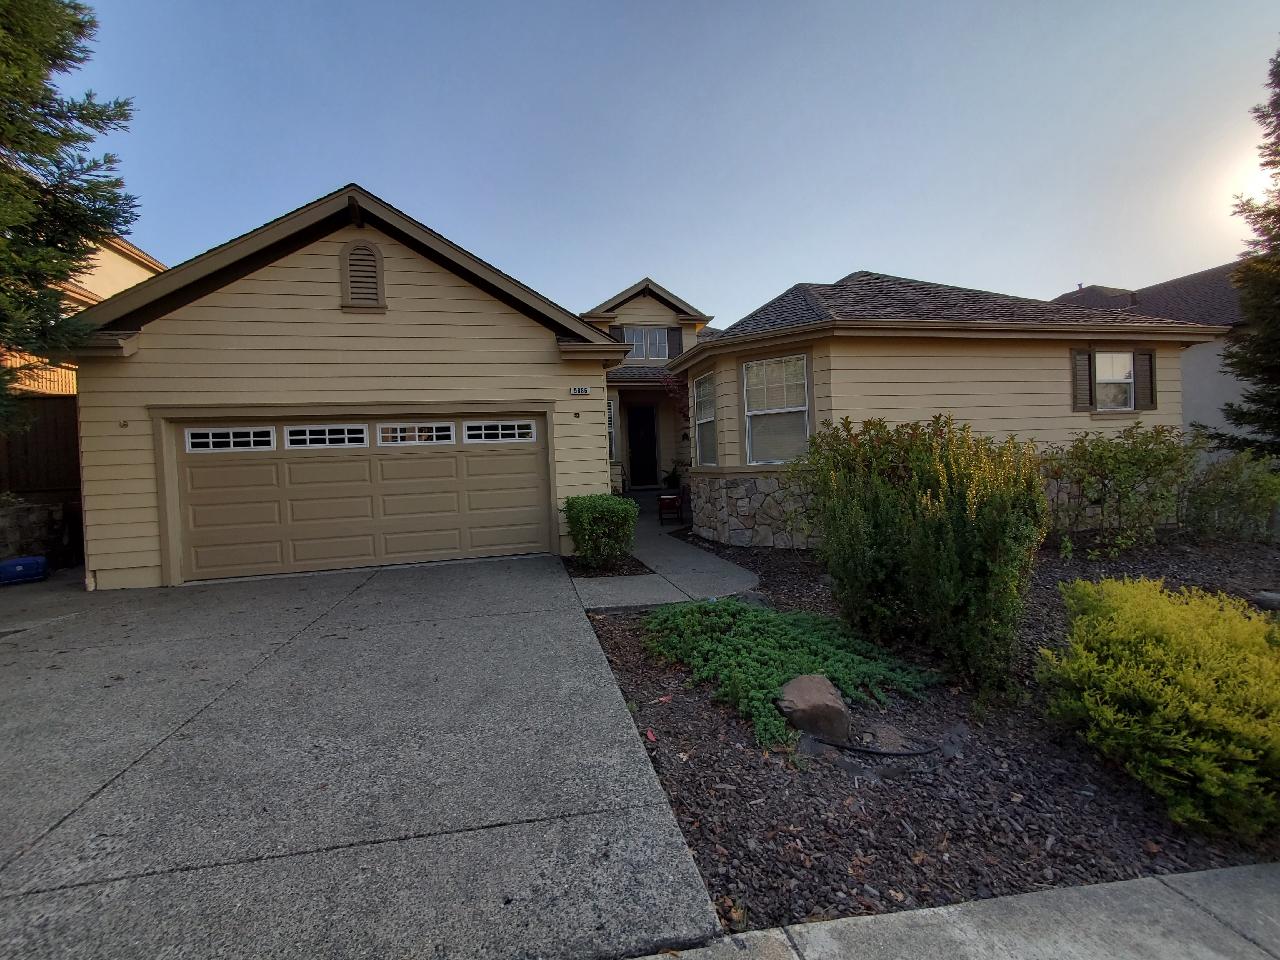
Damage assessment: no_damage